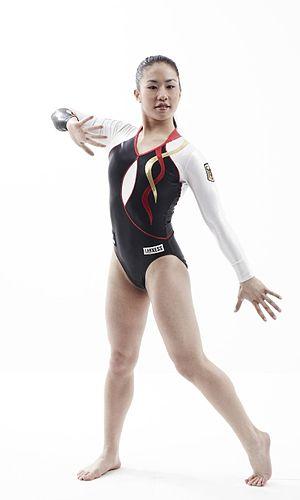
Kim Bùi est une gymnaste artistique allemande, née le 20 janvier 1989 à Tübingen.